Apartment for Peggy

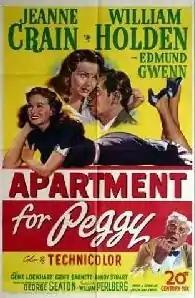

Apartment for Peggy is a 1948 American comedy-drama film directed by George Seaton and starring Jeanne Crain, William Holden, and Edmund Gwenn. The plot is about a depressed professor whose spirits are lifted when he rents part of his home to a young couple. It was based on the novelette "An Apartment for Jenny" by Faith Baldwin. Campus exteriors were filmed at the University of Nevada, Reno.